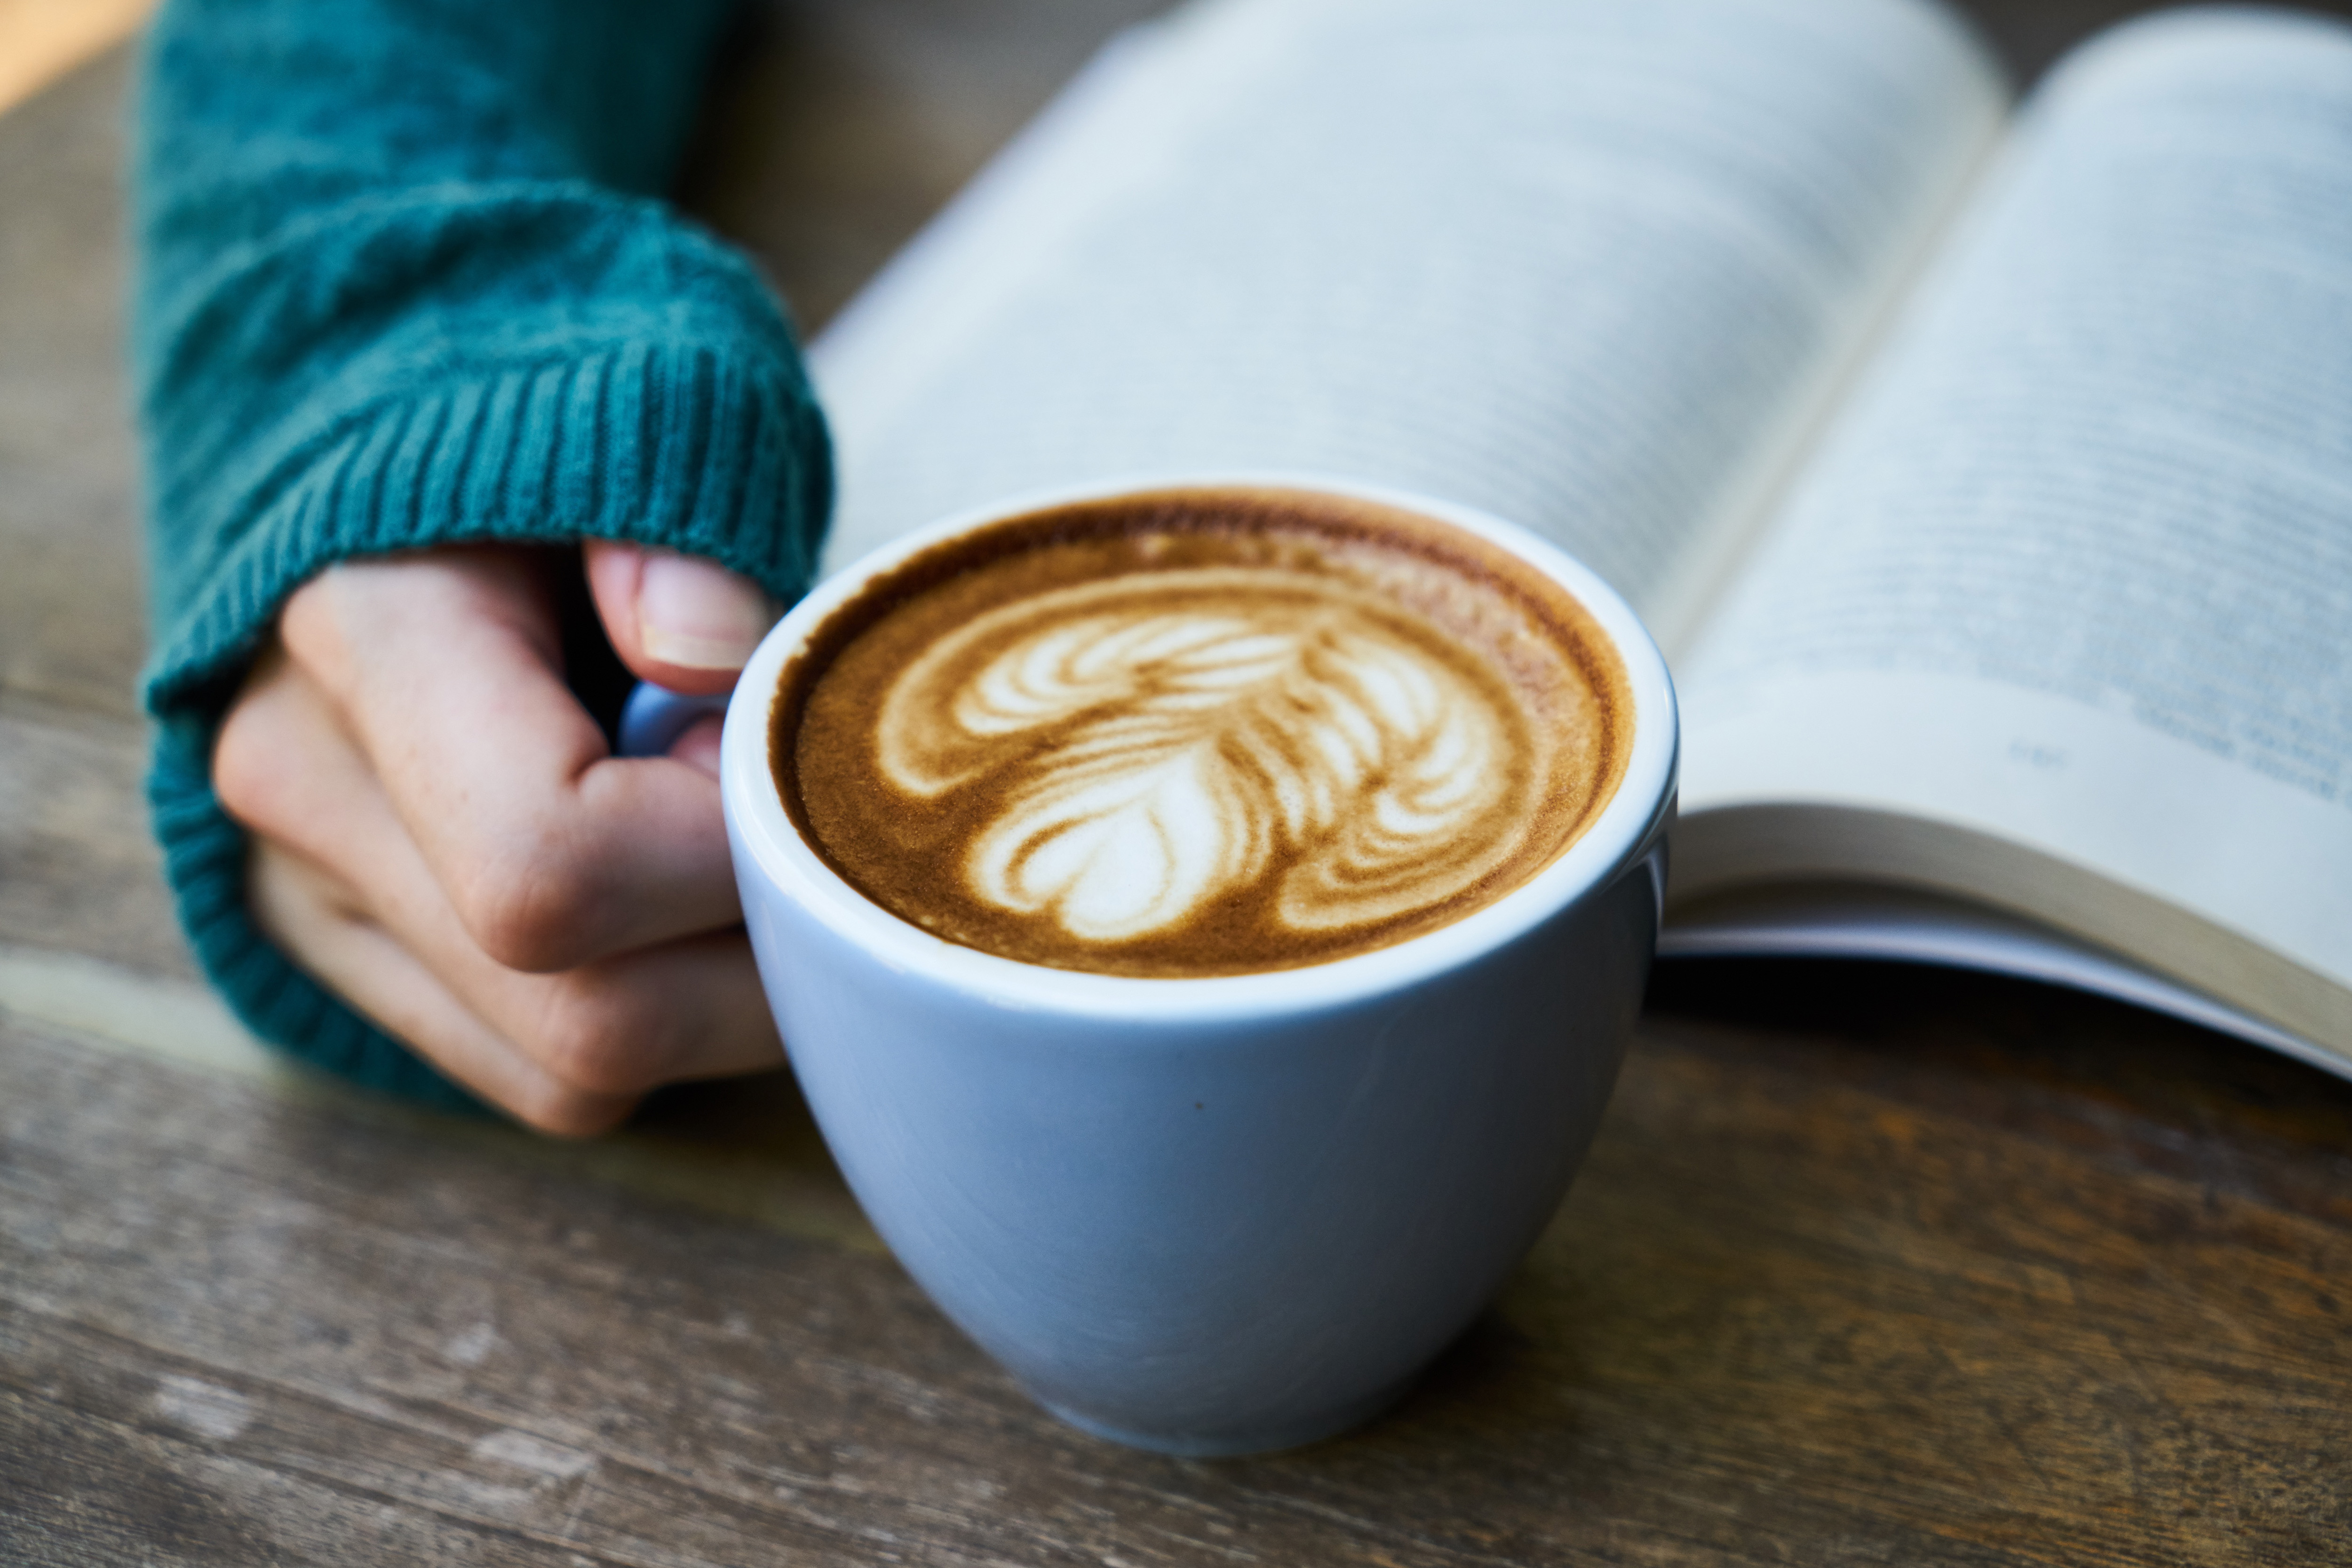
flat white, cup, cortado, caff macchiato, latte, coffee, cafe au lait, cappuccino, espresso, white coffee, coffee cup, drink, coffee milk, caffeine, ristretto, food, Single origin coffee, cuban espresso, ipoh white coffee, mocaccino, wiener melange, cafe, drinkware, ingredient, cuisine, hot chocolate, tableware, dish, Java coffee, non alcoholic beverage, milk, babycino